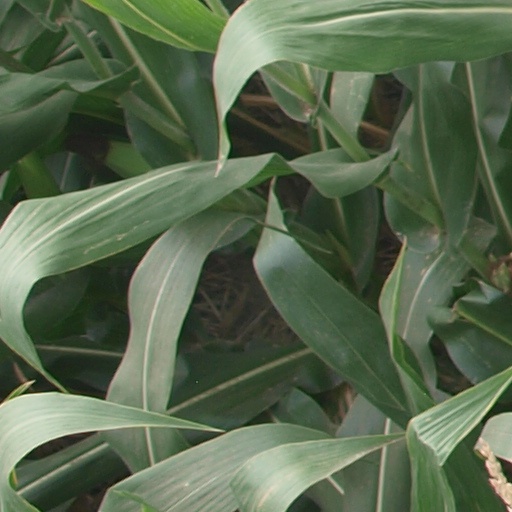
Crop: maize; corn